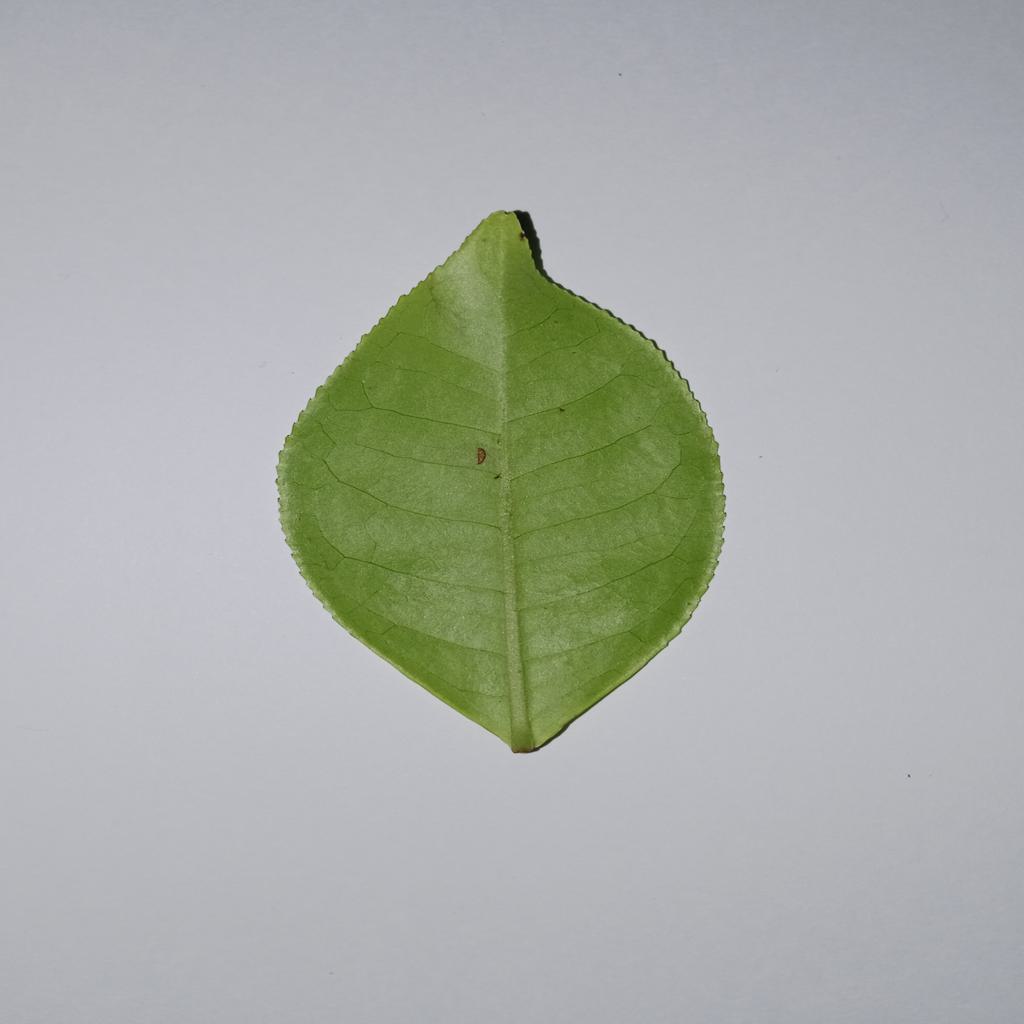
Label: Healthy